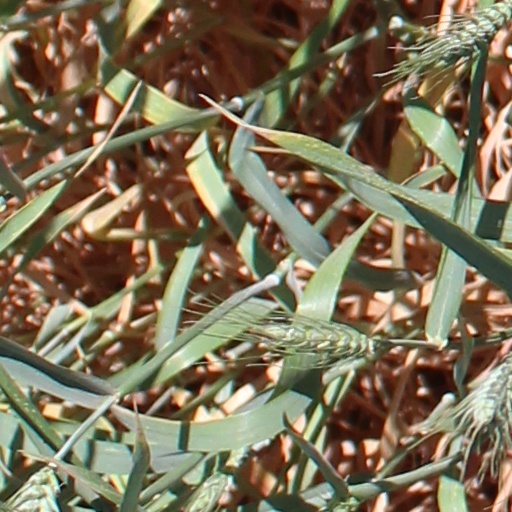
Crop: wheat